Symbolist painting

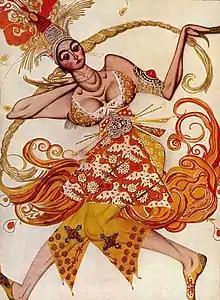
Dancer design for "The Firebird" (1910), by Lev Bakst

As in other countries, Italian art of the period was linked to writers such as Gabriele D'Annunzio and magazines such as "Il Convito". The major center of diffusion of Symbolist art was Milan, an important industrial and commercial center in the north of the country.